Rainbow crossing

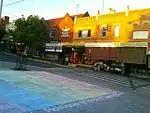
The Summer Hill Rainbow Crossing

On 15 April 2013, Ashfield Council workers removed the rainbow. After media attention, council issued a statement labelling it a slip hazard and requested a permit be obtained before it could be re-chalked. The events were covered in "The Daily Telegraph", "The Australian", Perth Now, and on 2DAY FM.